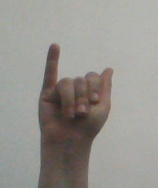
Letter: meem